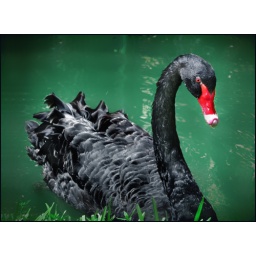
Black swan in green water, Crandon Gardens, Key Biscayne, Florida